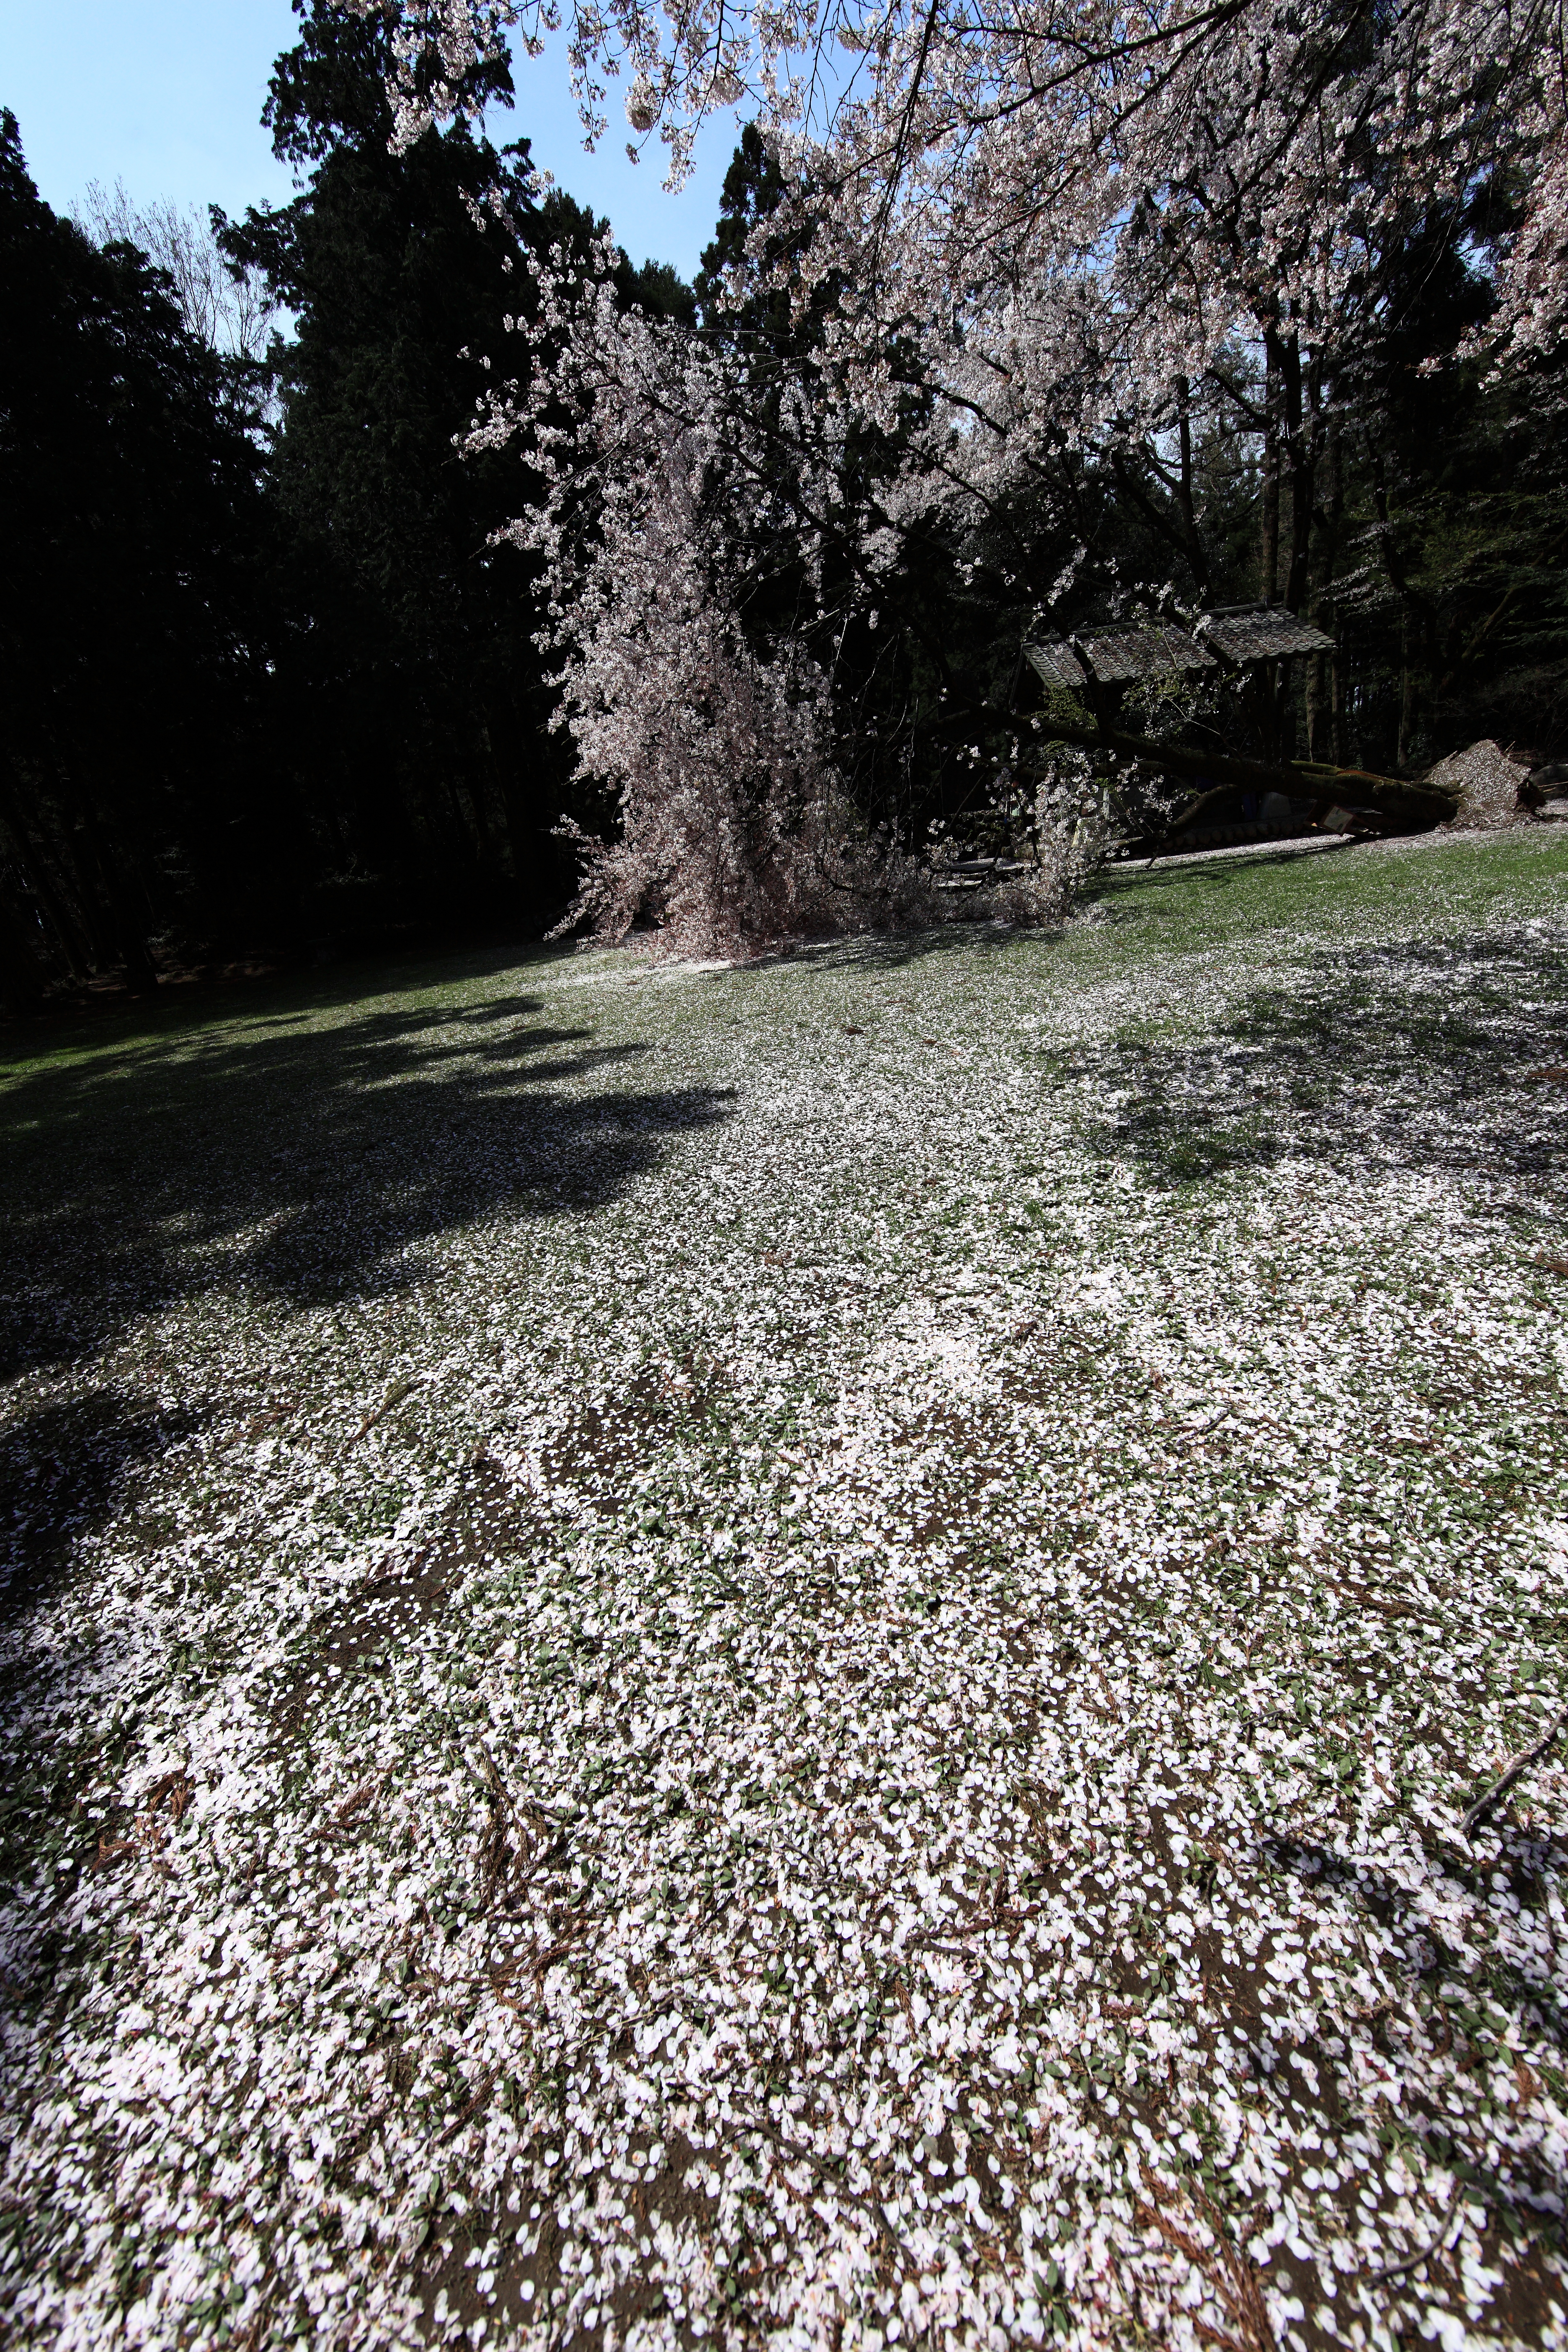
tree, nature, forest, grass, rock, blossom, plant, lawn, sunlight, leaf, flower, frost, stream, high, autumn, soil, botany, garden, flora, season, cherry blossom, shrub, 5d, sakura, hires, woodland, markii, hi, res, resolution, gunma, cherryblossoms, takasaki, minowajo